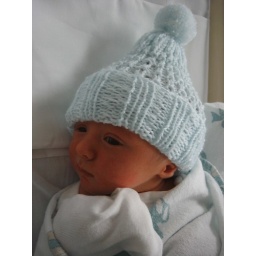
stylin in the cool blue hat the hospital gave him